Coles 4038

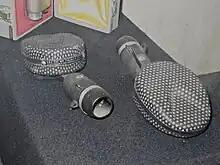
Two Coles 4038 microphones on display at the Beatles Story

The Coles 4038 is a ribbon microphone produced by Coles Electroacoustics. The microphone was designed and patented by the BBC in the 1950s and was originally known as the STC 4038. The sound of the microphone has been described as "British" with a "BBC politeness", and its appearance has been likened to that of a waffle iron. It is used in both sound recording and radio broadcasting.